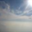
Label: cloud